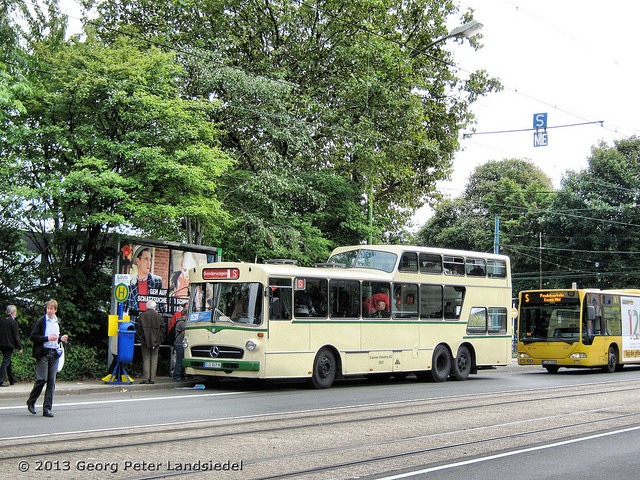
A city bus picking up passengers on the street.

A bus parked near a bus stop and people nearby

A person is crossing the street and he isn't at the crosswalk and a bus is coming.